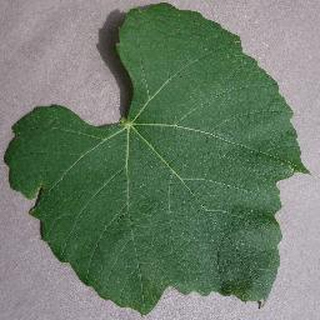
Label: healthy_grape